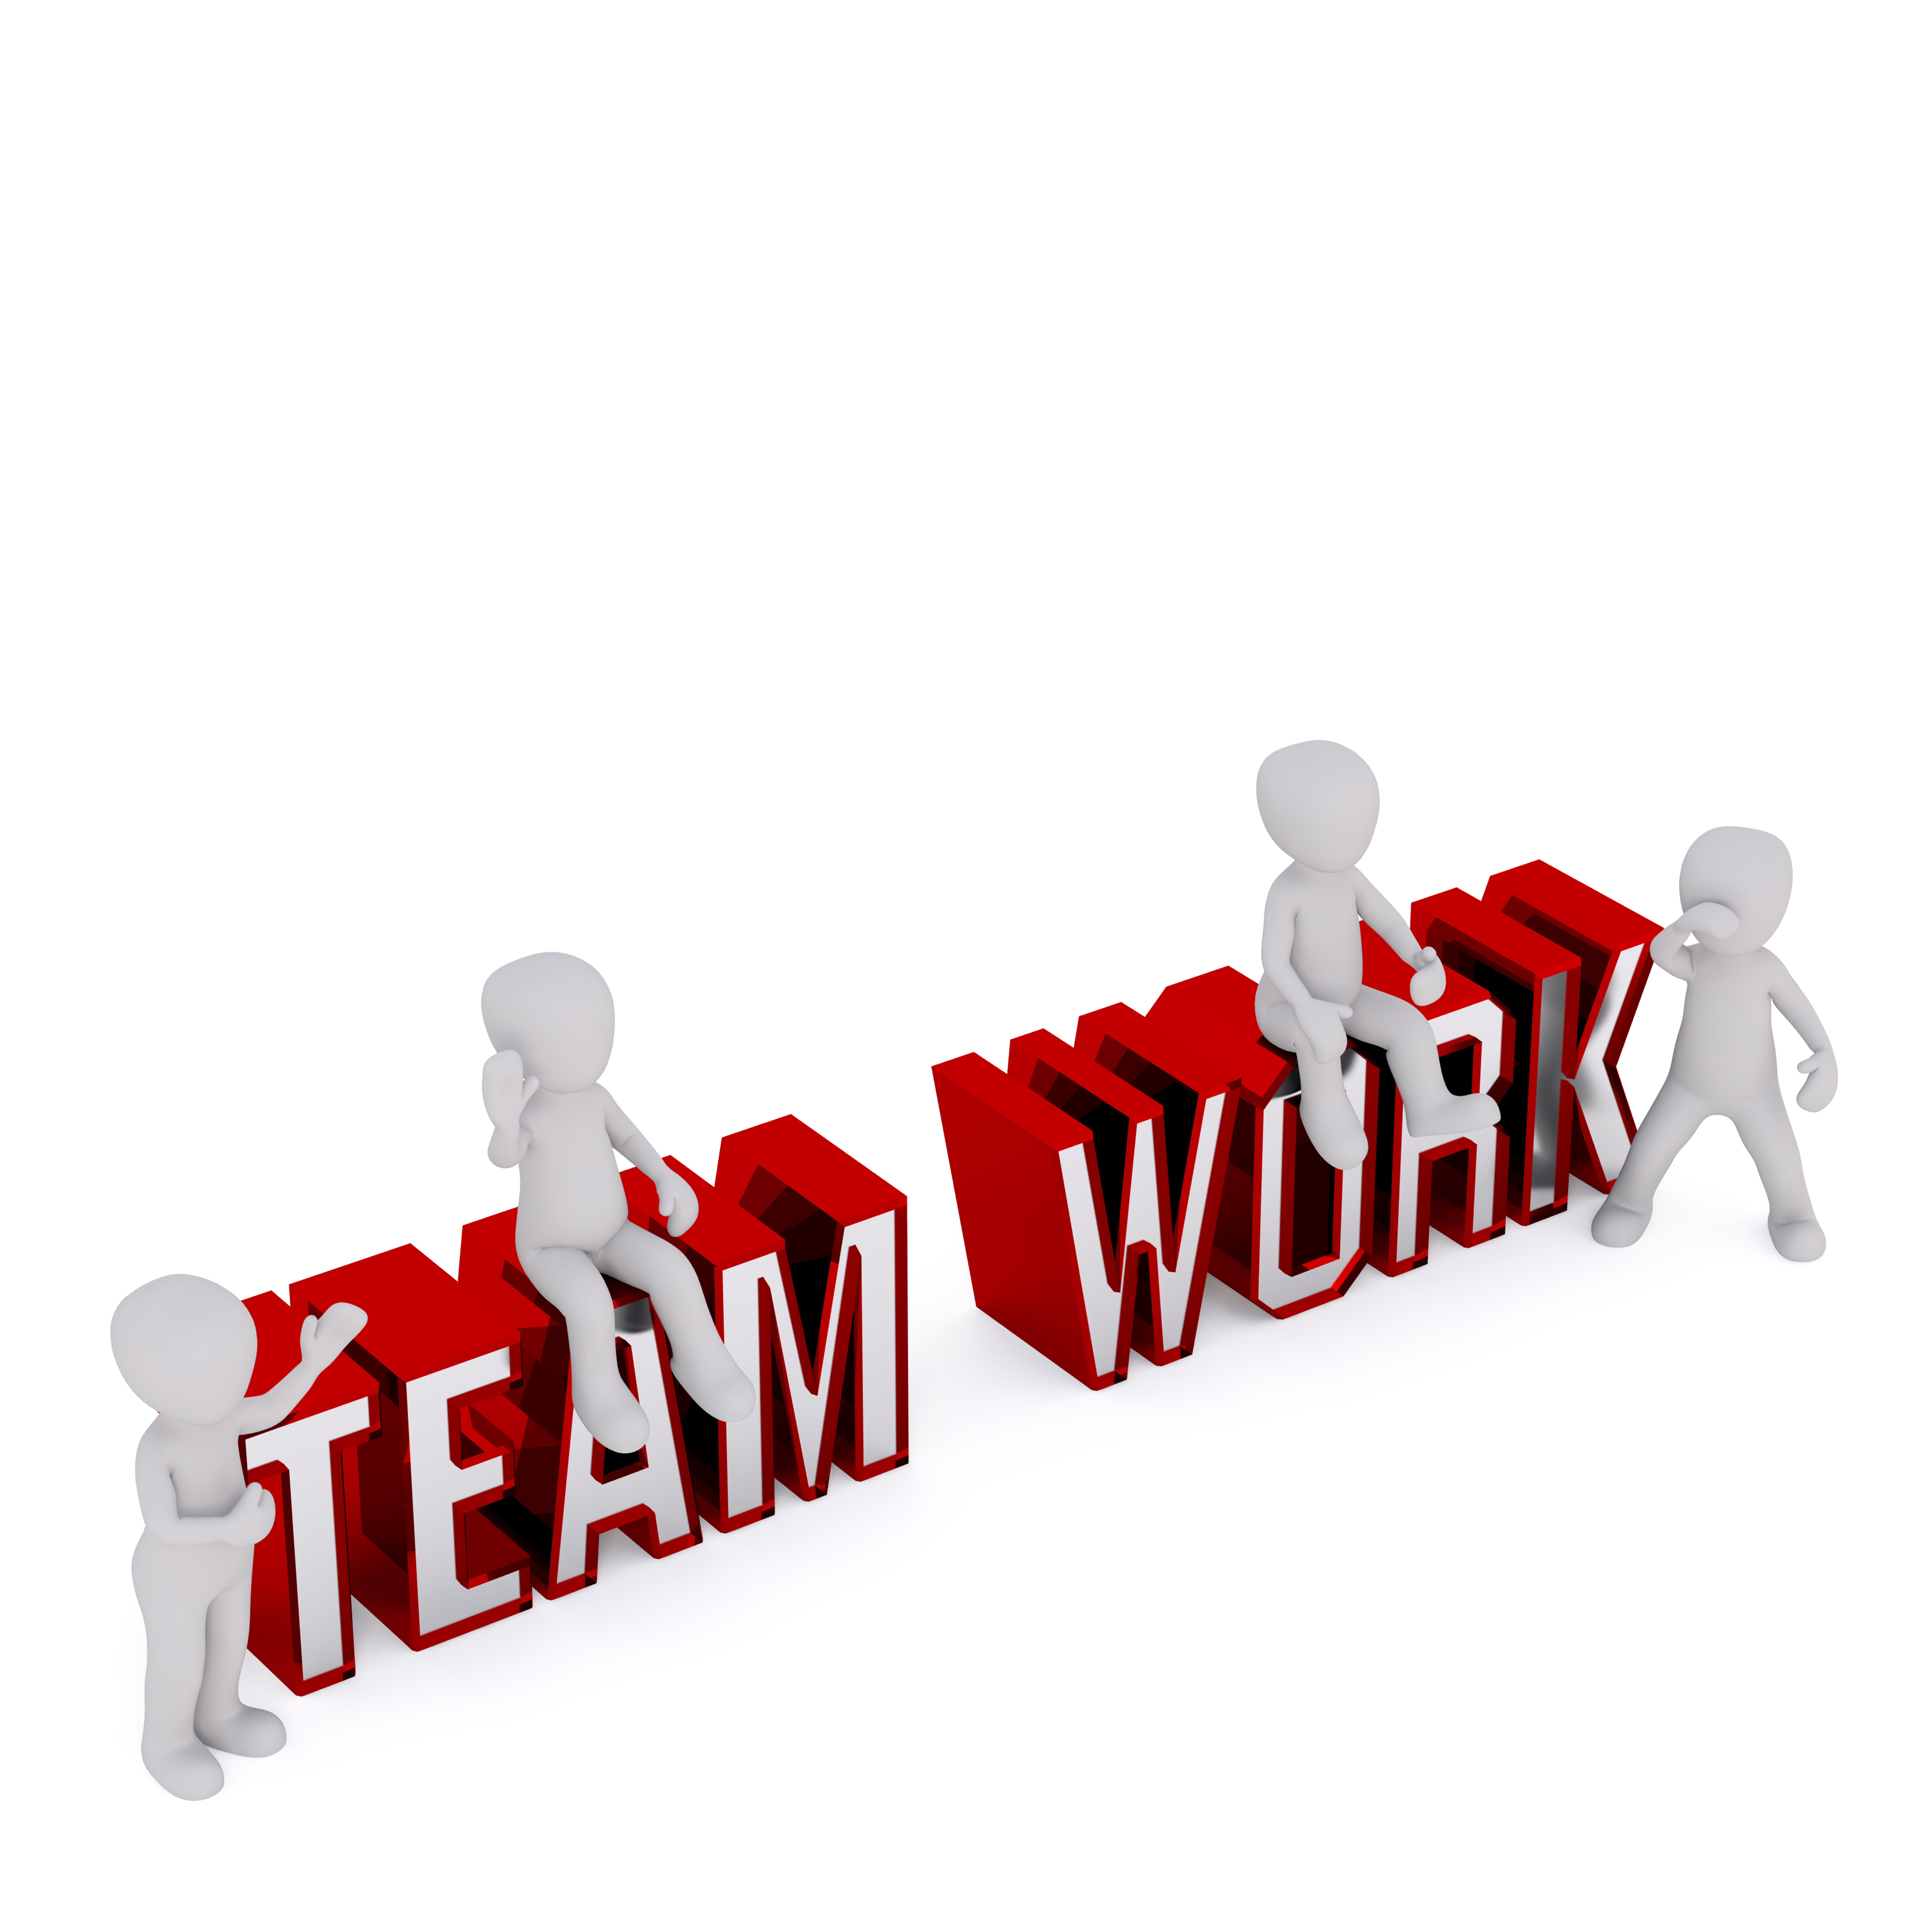
group, community, together, brand, product, font, partnership, team, illustration, logo, text, teamwork, togetherness, cohesion, group of people, cooperation, cooperate, team spirit, group work, collaborations